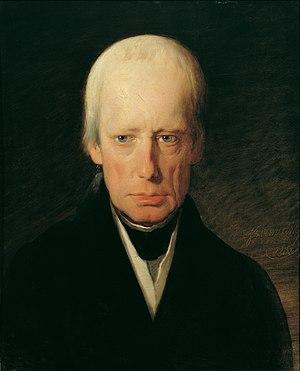
François II, empereur des Romains, puis à partir du 11 août 1804, François Iᵉʳ d'Autriche, né à Florence le 12 février 1768 et mort à Vienne le 2 mars 1835, archiduc d'Autriche puis empereur d'Autriche, roi de Hongrie, roi de Bohême et roi de Lombardie-Vénétie, fut également le dernier souverain du Saint-Empire romain germanique, élu empereur des Romains sous le nom de François II.